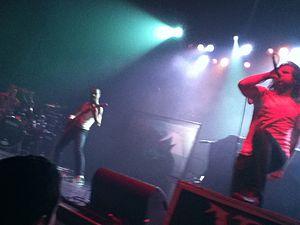
Veil of Maya est un groupe de metalcore américain, originaire de Chicago, dans l'Illinois. Le groupe est actuellement signé au label Sumerian Records et compte au total cinq albums. Leur album Matriarch ne se caractérise plus deathcore, style musical habituellement joué par le groupe dans les précédents albums. Ils sont aussi associés au genre djent. Le nom du groupe fait référence à Maya, un concept d"illusion de la philosophie indienne.